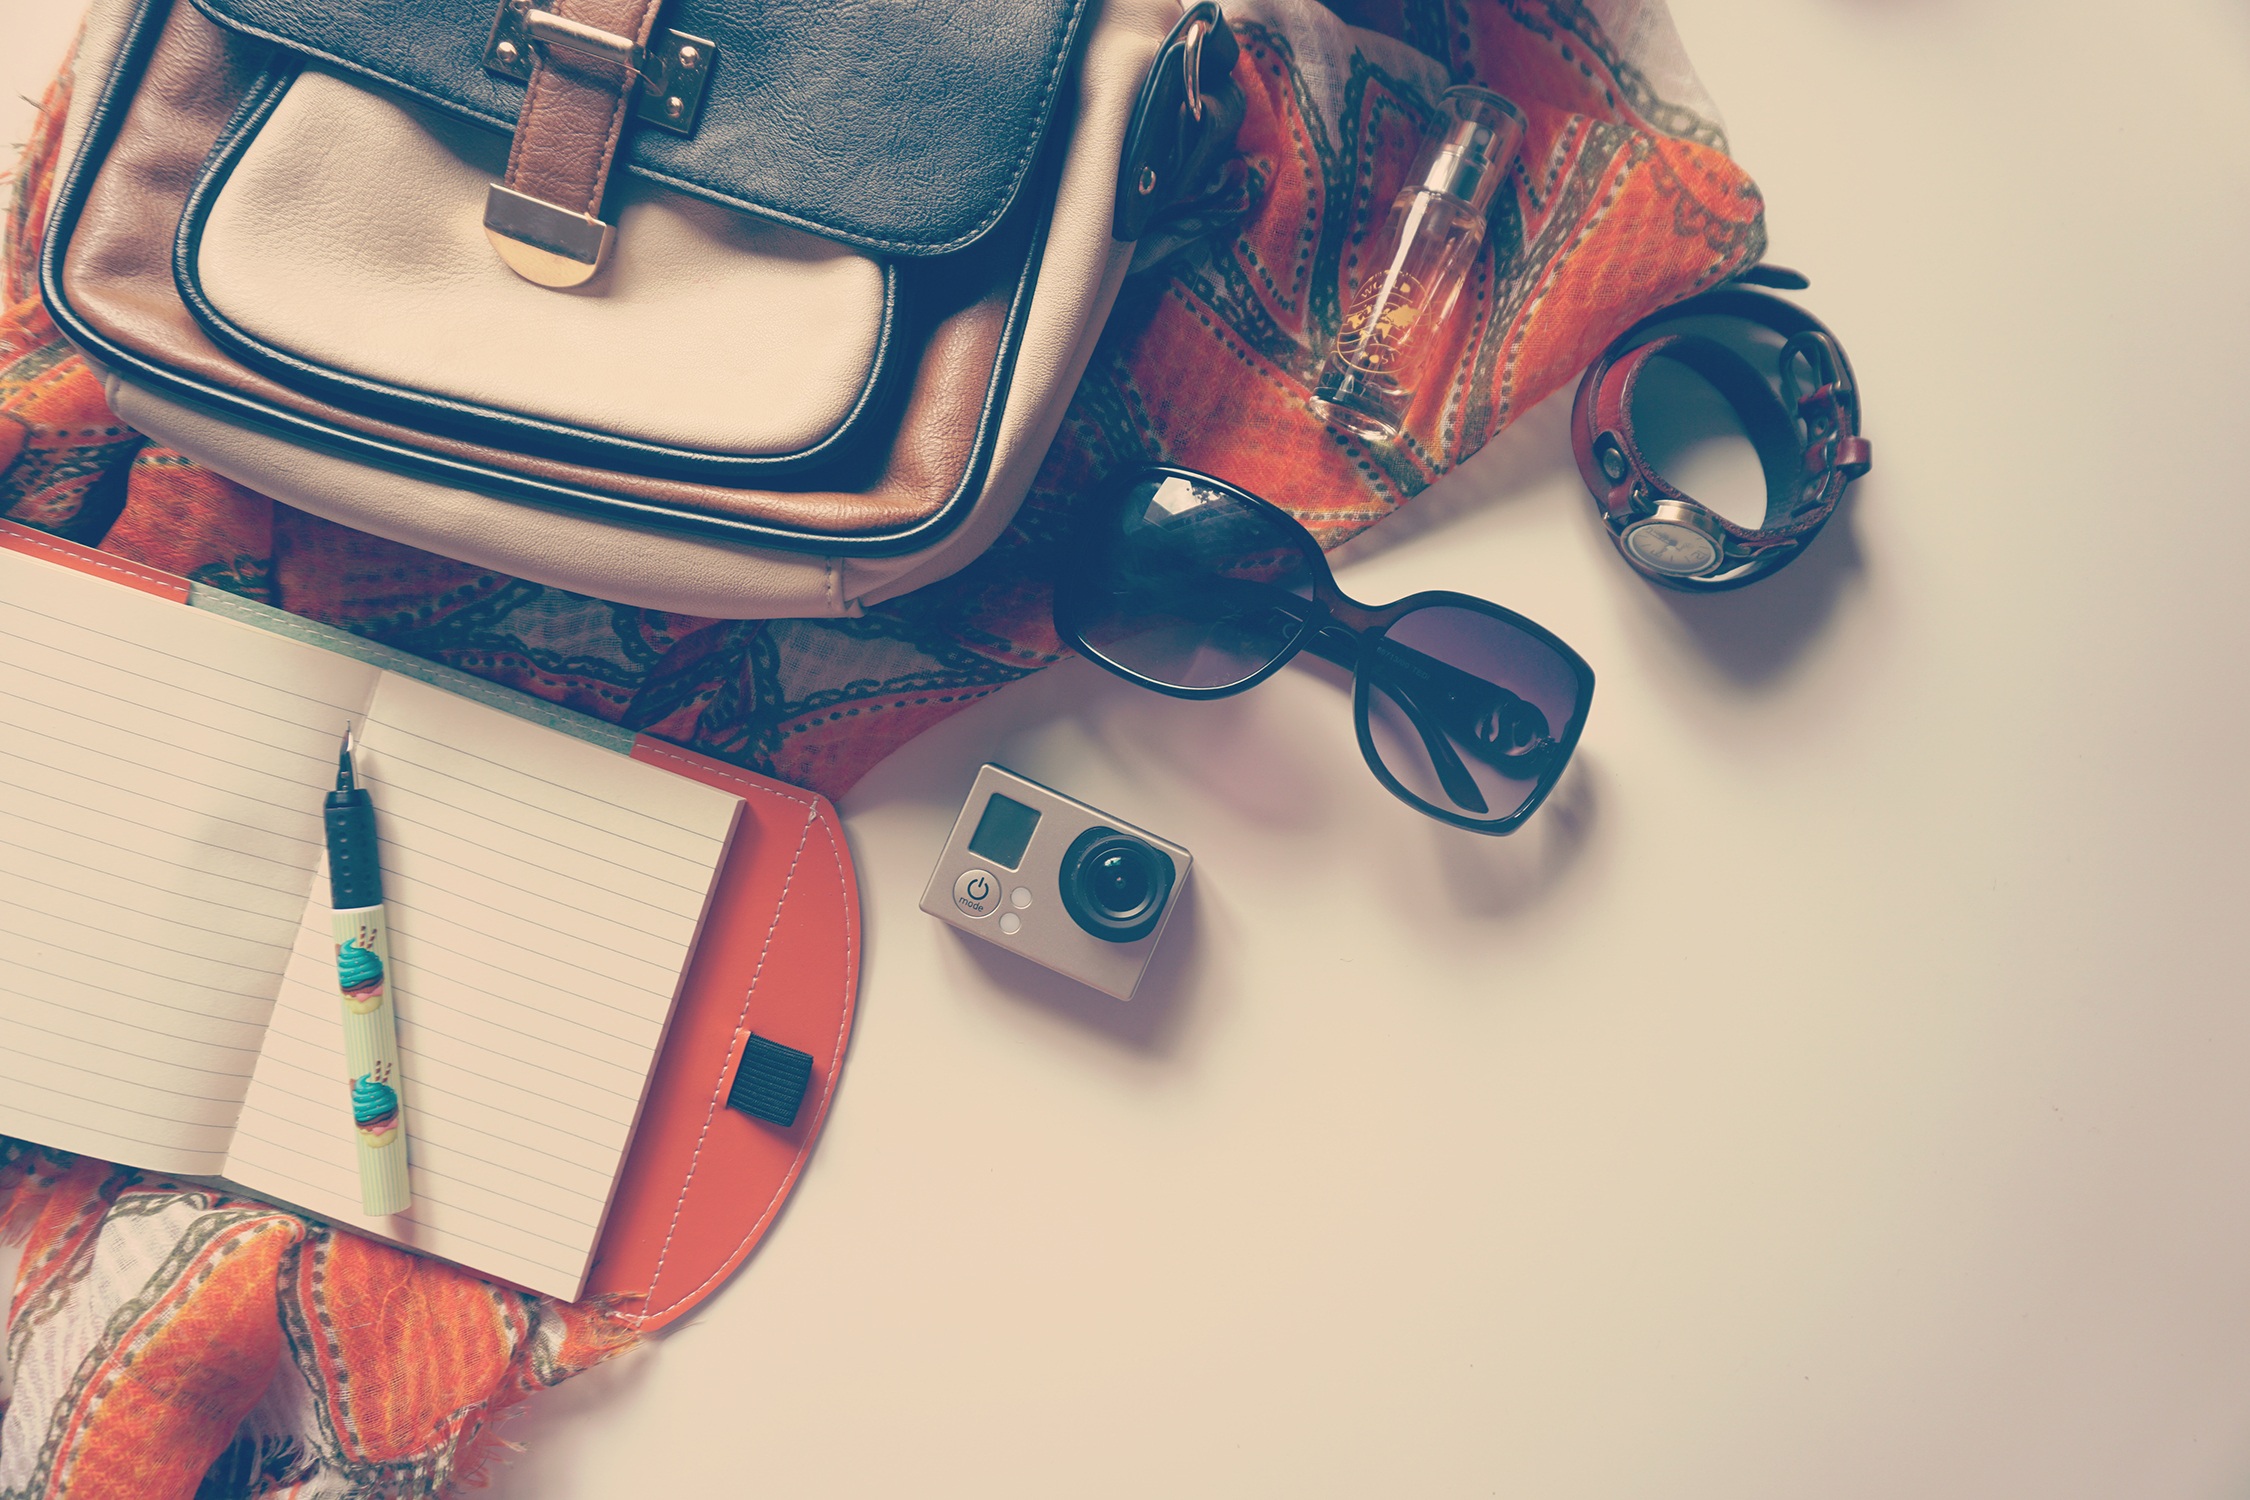
bag, Material property, textile, baggage, hand luggage, fashion accessory, satchel, Diaper bag, Luggage and bags, handbag, strap, jeans